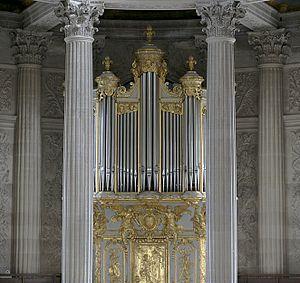
La partie visible de l'orgue Robert Cliquot, fin XVIIème, (restauration Boisseau-Cattiaux de 1995, dans son buffet d'origine sculpté par Philippe Bertrand) de la Chapelle Royale du Château de Versailles. Vue depuis la tribune du Roi."
La chapelle du château de Versailles est une chapelle palatiale située dans le château de Versailles, près de l’angle que forment l’aile du Grand Appartement du Roi et l’aile nord.
Cet article recense les orgues protégés aux monuments historiques en Île-de-France, France.